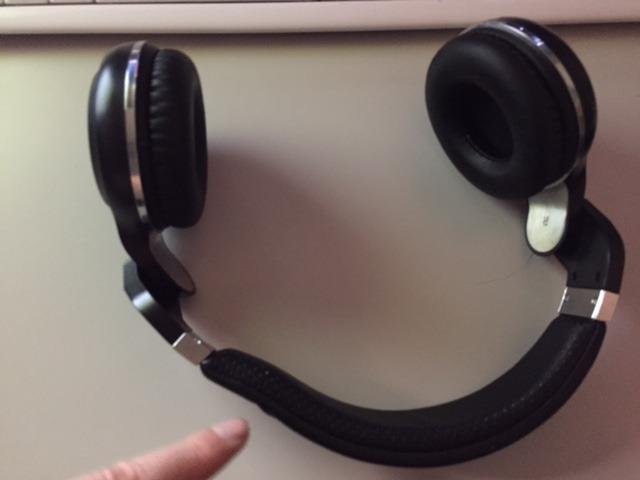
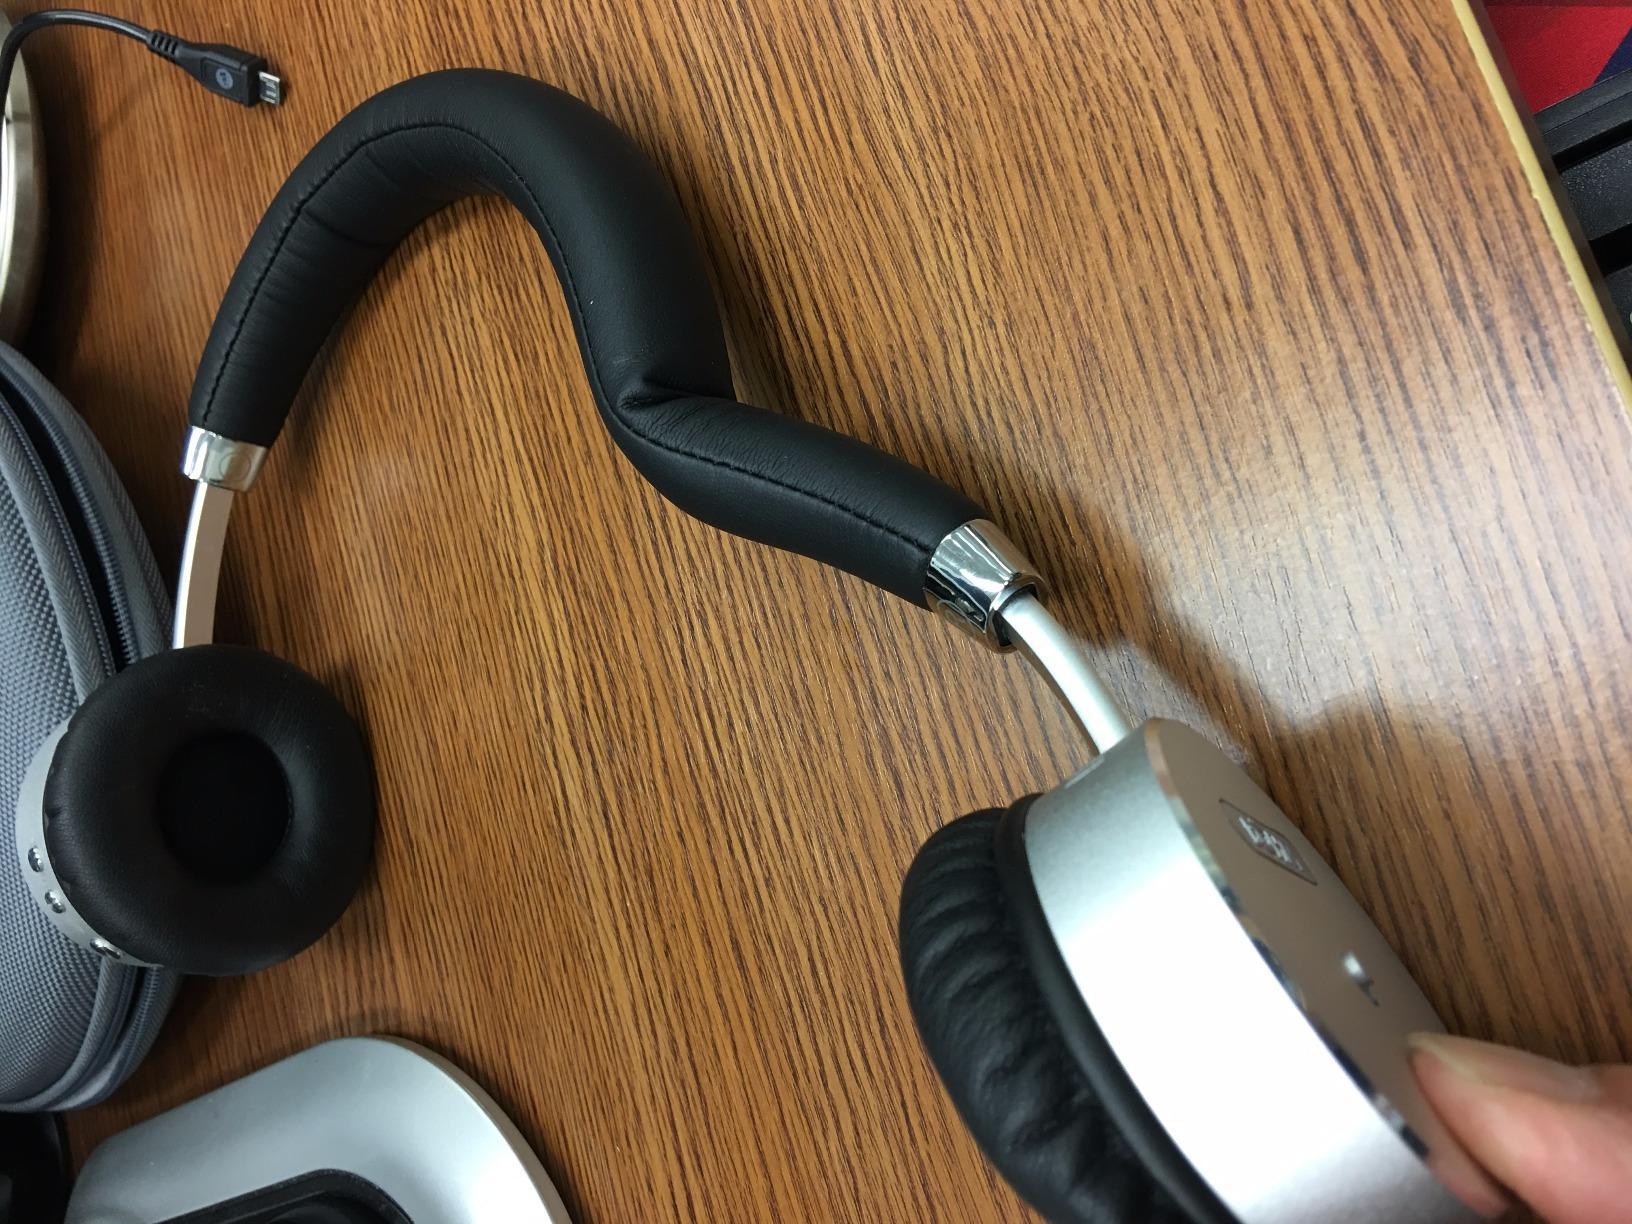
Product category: headphones
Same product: no